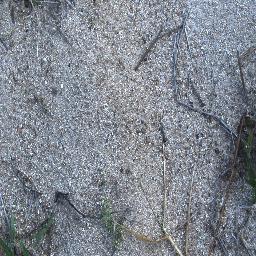
Label: negative